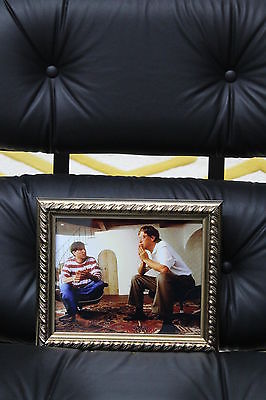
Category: chair